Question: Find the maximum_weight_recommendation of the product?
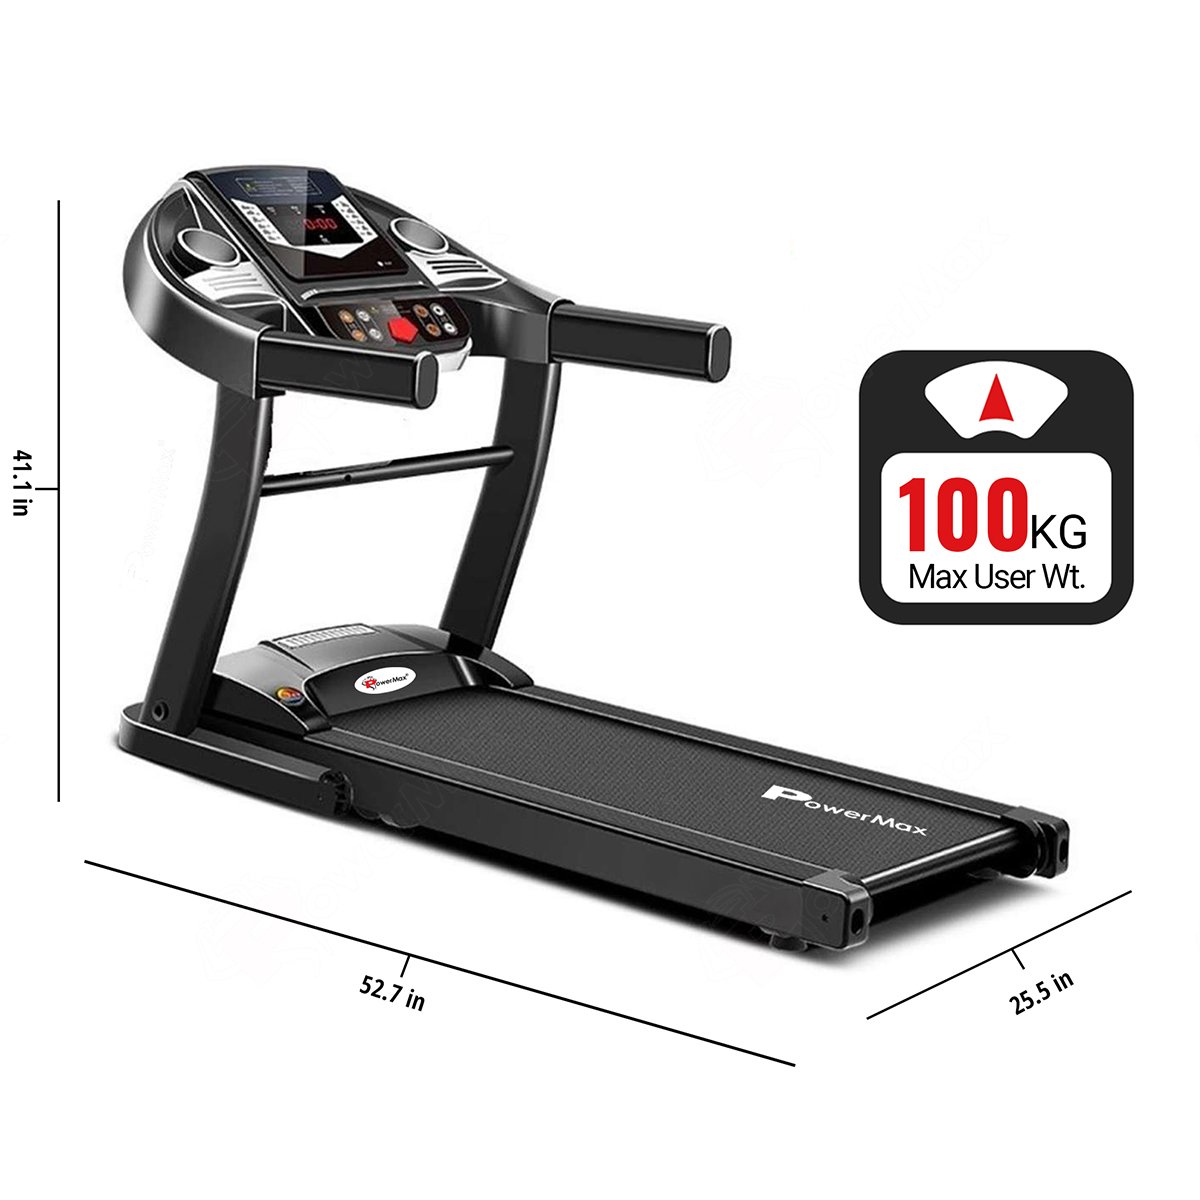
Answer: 100 kilogram